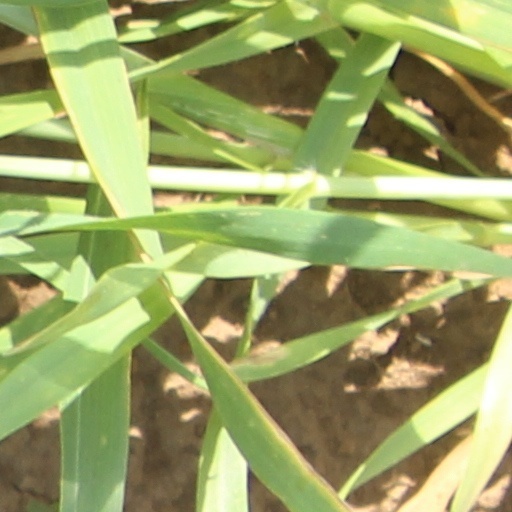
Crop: wheat